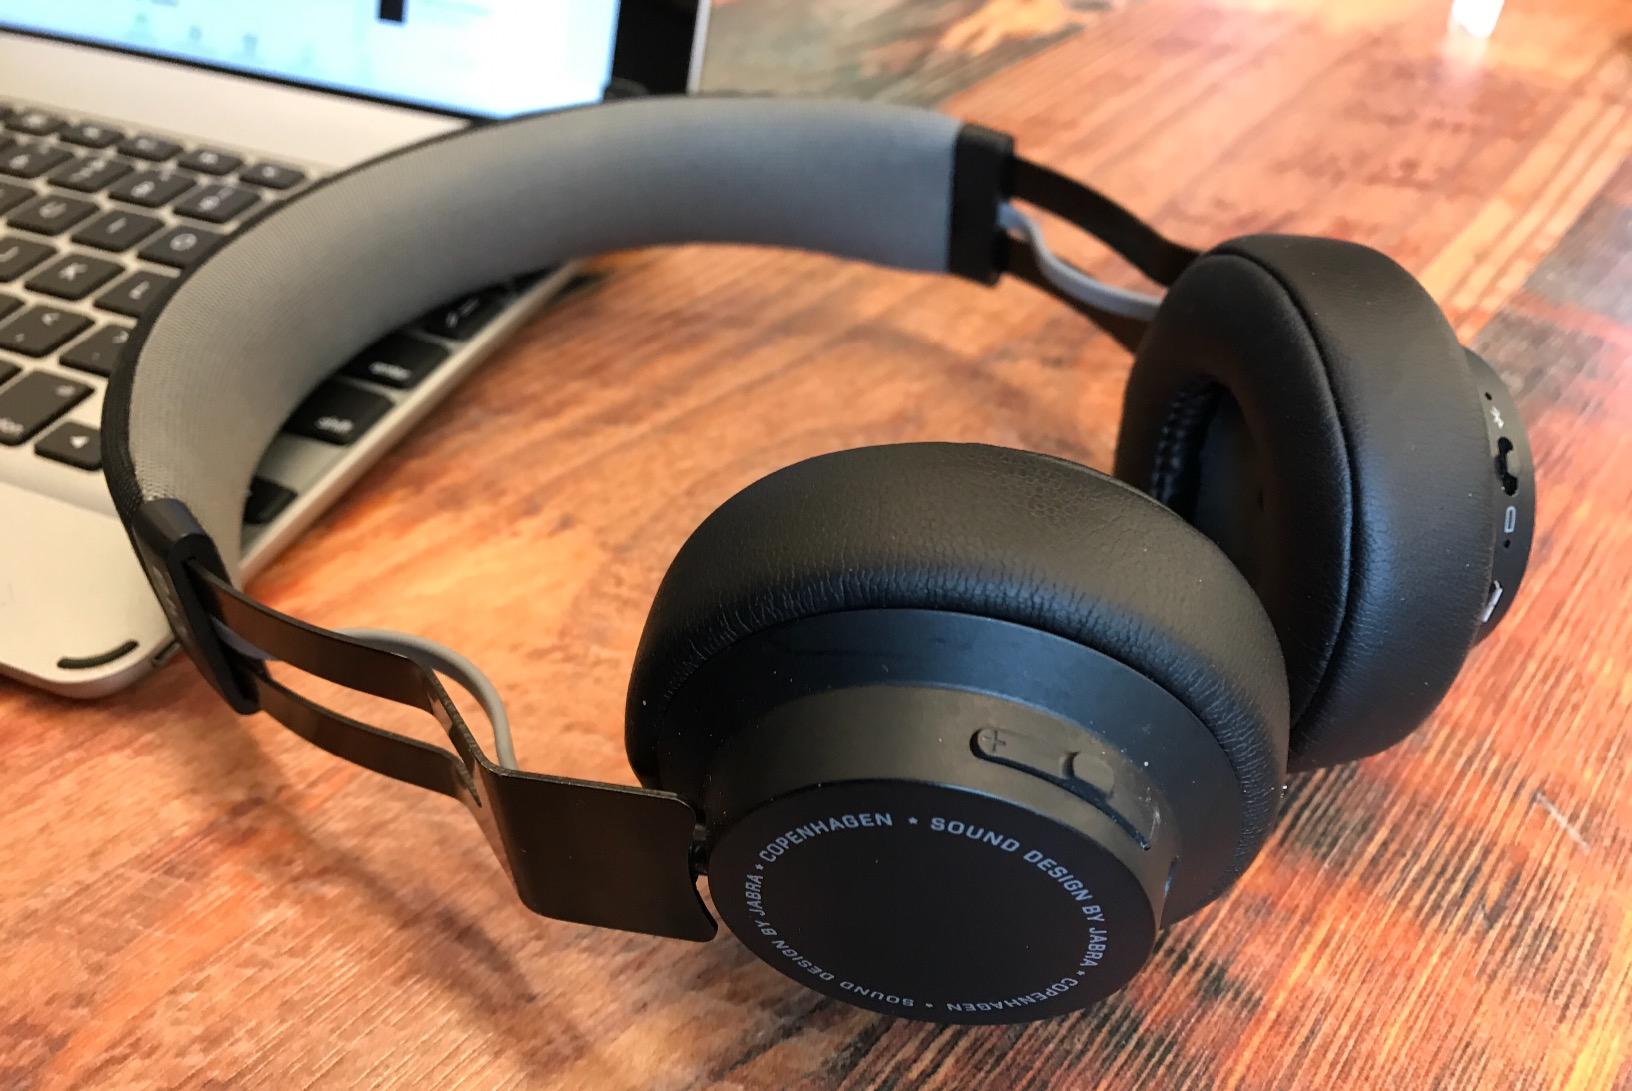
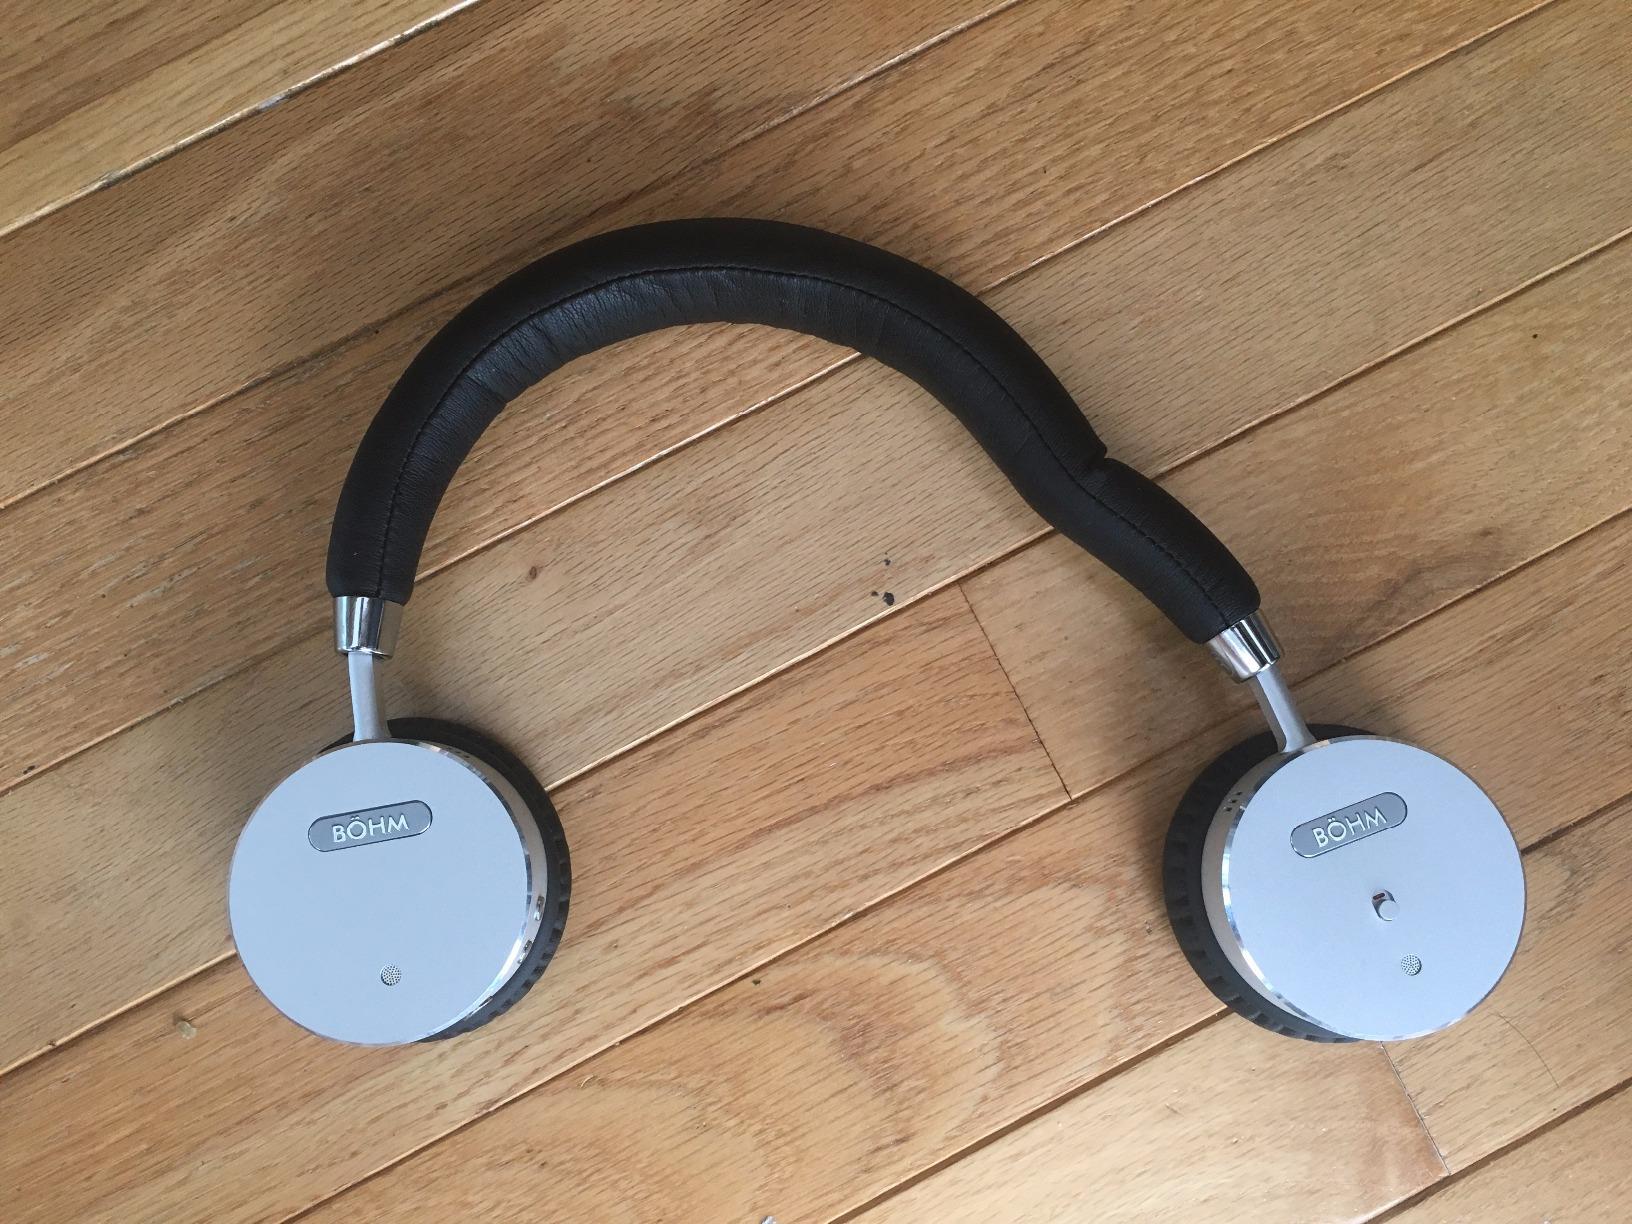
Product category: headphones
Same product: no